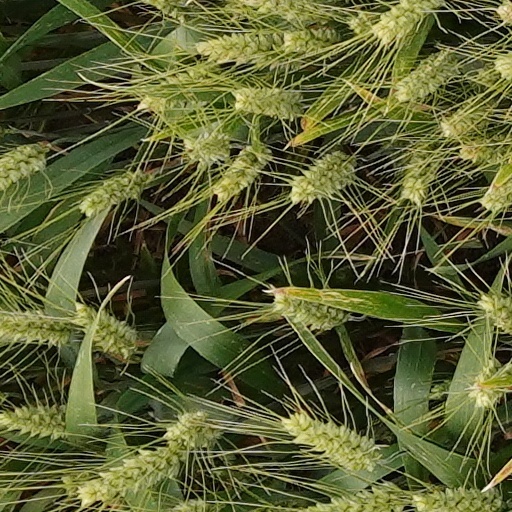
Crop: wheat